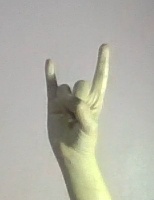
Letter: la